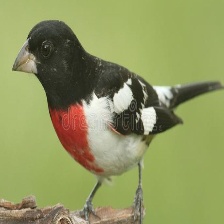
Species: ROSE BREASTED GROSBEAK
Scientific name: PHEUCTICUS LUDOVICIANUS